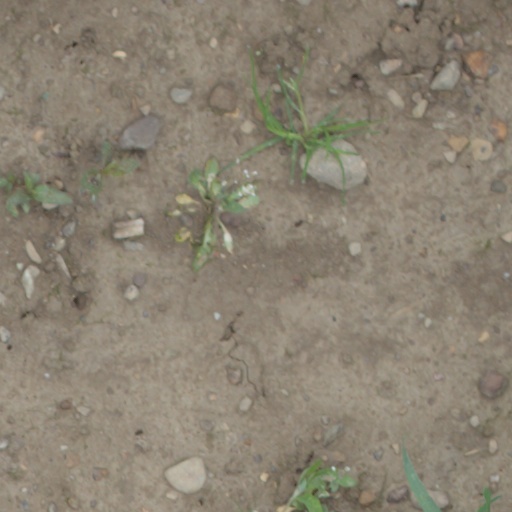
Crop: wheat